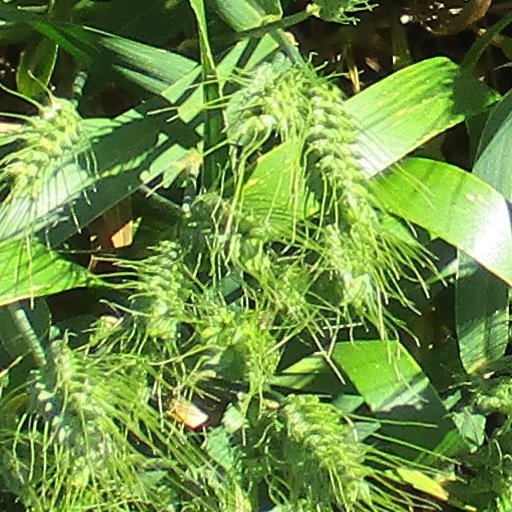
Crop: wheat